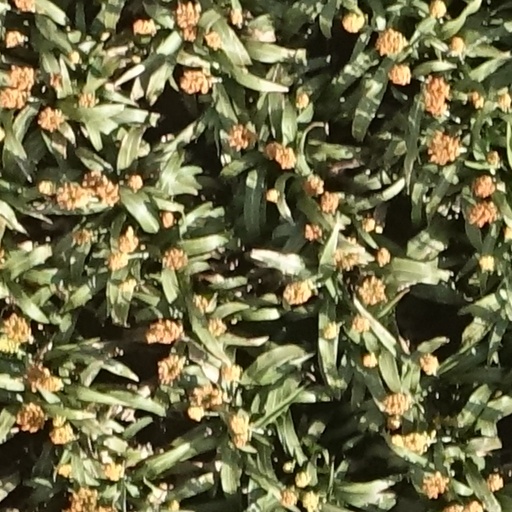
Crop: sorghum